John Fegan (politician)

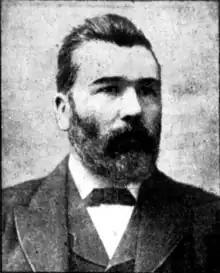

John Lionel Fegan (1862 – 29 December 1932) was a politician and coal miner in New South Wales, Australia.